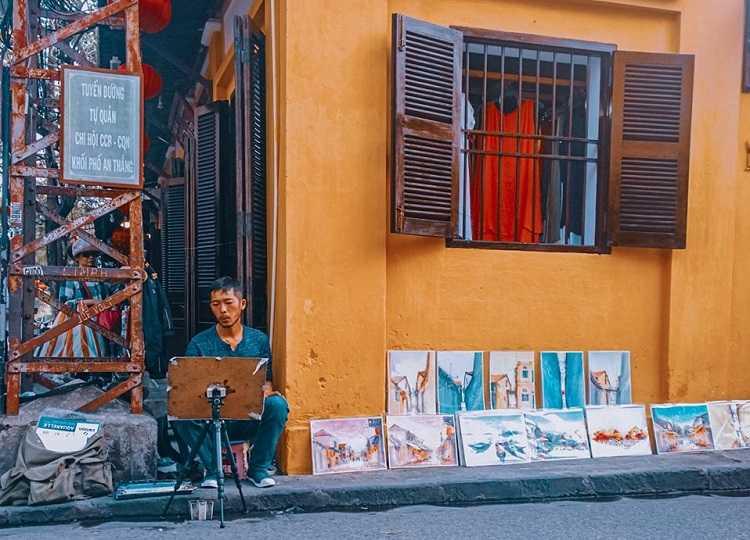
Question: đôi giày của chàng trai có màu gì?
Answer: đôi giày của chàng trai màu đen